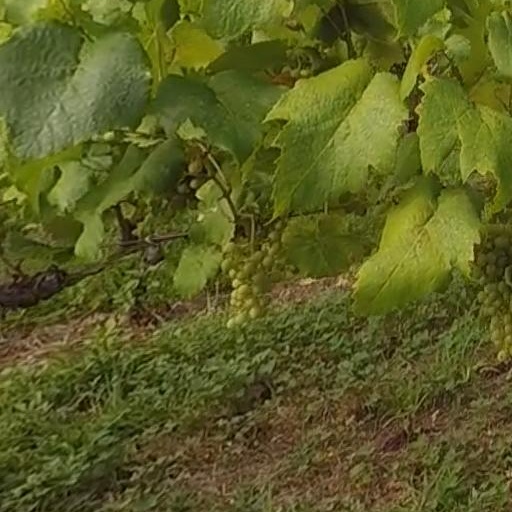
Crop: grape